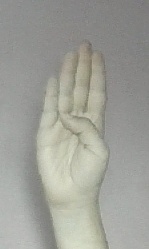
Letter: kaaf